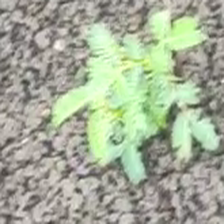
Weed species: Dwarf_cassia_(Chamaecrista pumila)